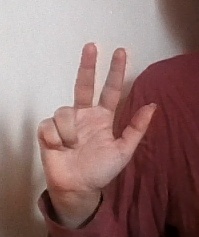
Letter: al